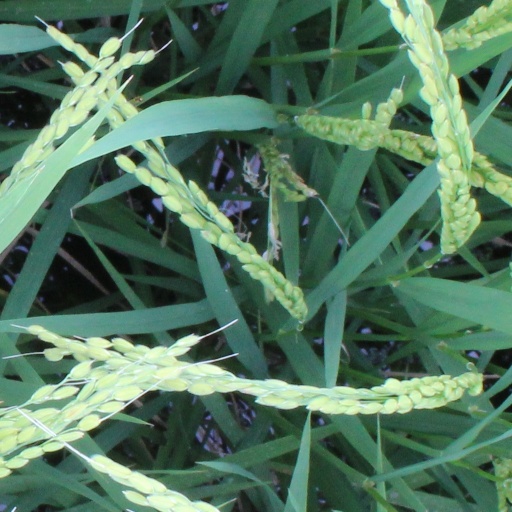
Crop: rice